Roll cage

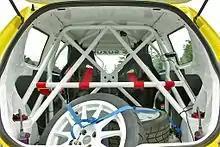
Racecar roll cage inside a Suzuki Swift

A roll cage is a specially engineered and constructed frame built in (or sometimes around, in which case it is known as an exo cage) the passenger compartment of a vehicle to protect its occupants from being injured or killed in an accident, particularly in the event of a rollover.